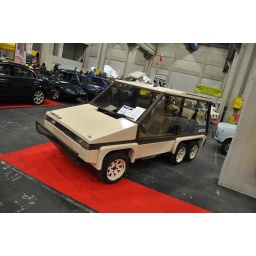
Auto moto retro show in turin this 80s kit car was still british registered on a Q plate